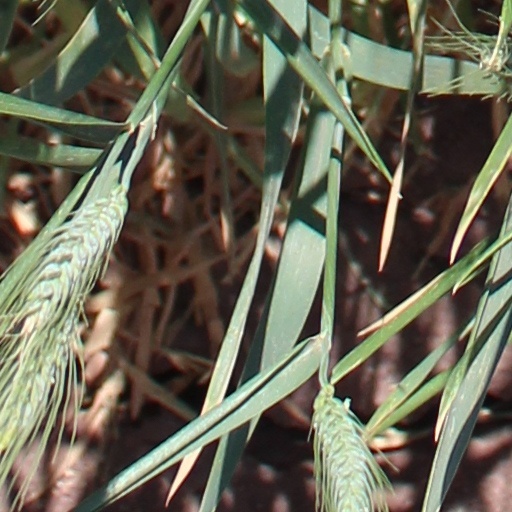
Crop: wheat